John Frederick Hepburn-Stuart-Forbes-Trefusis

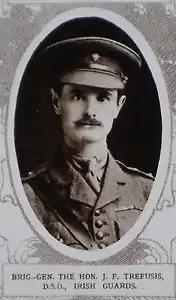
'

Brigadier-General John Frederick Hepburn-Stuart-Forbes-Trefusis, (14 January 1878 – 24 October 1915), known as 'Jack Tre', was a British Army officer in World War I. At the time of his death he was the youngest Brigadier-General in the British Army.